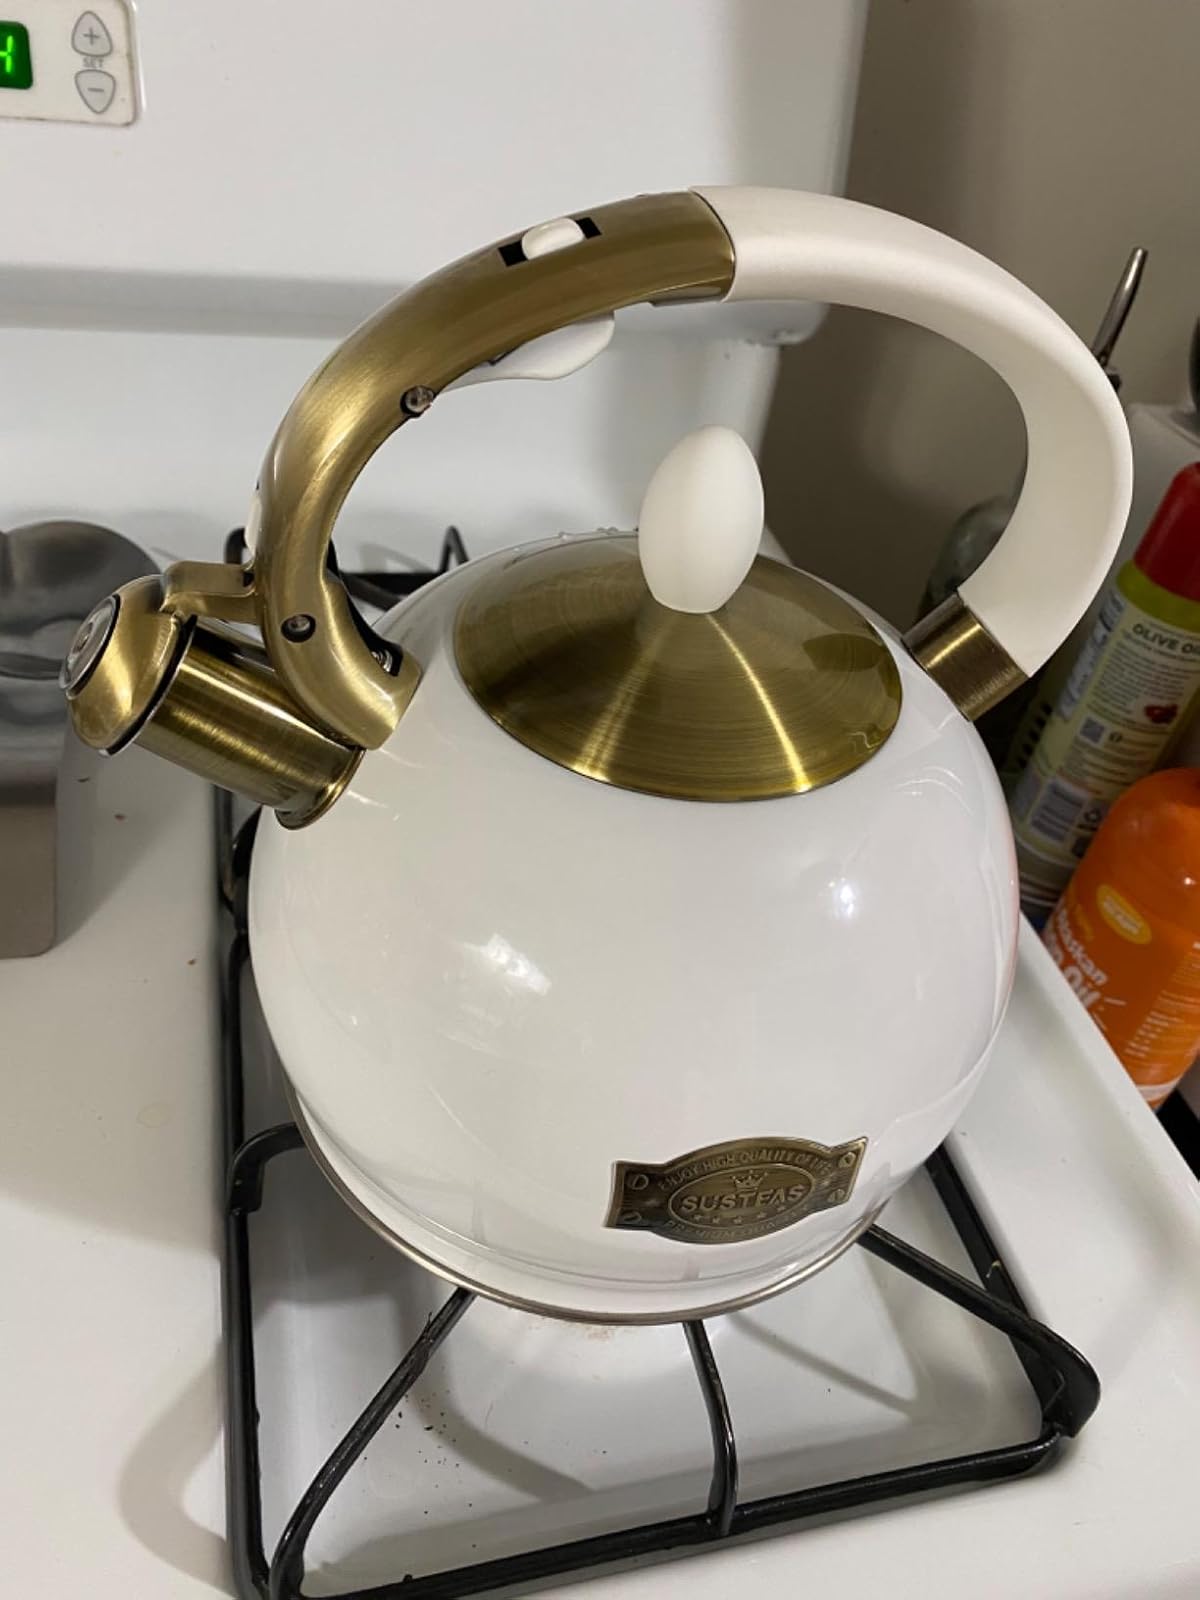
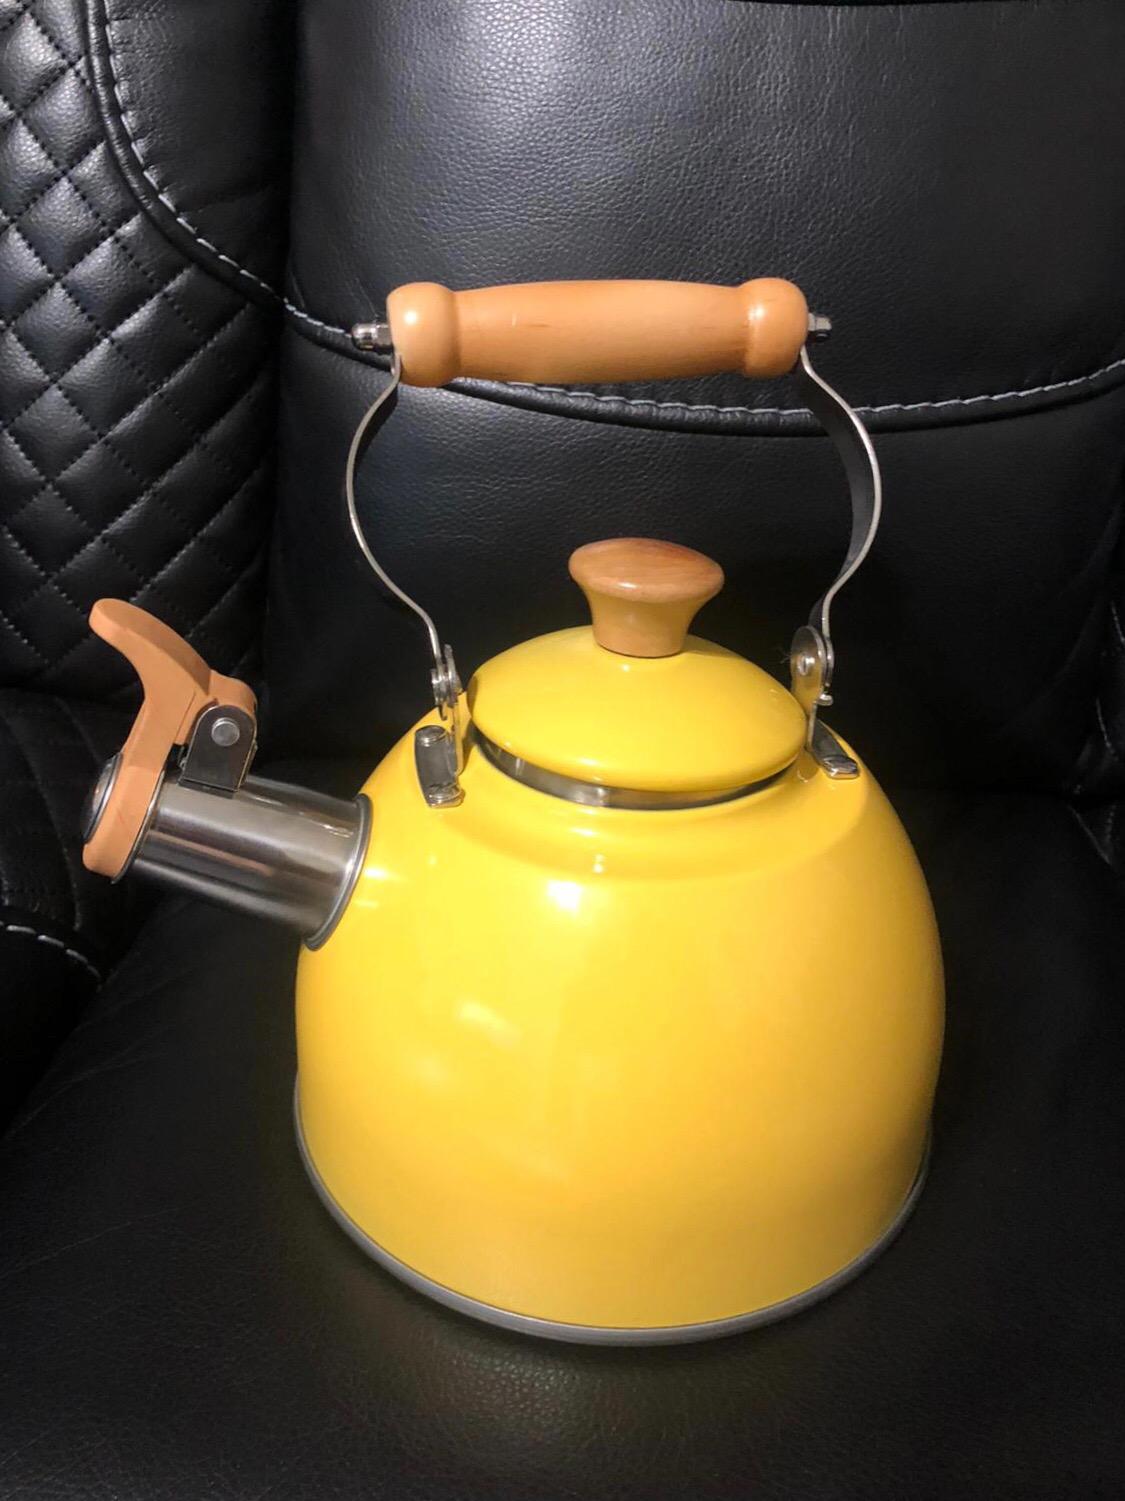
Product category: items_kettle
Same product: no